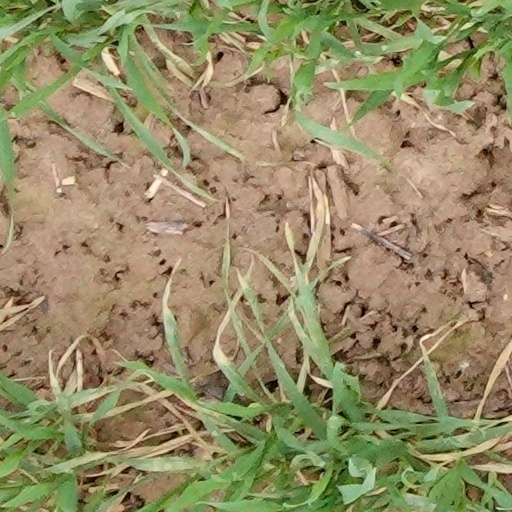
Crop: wheat